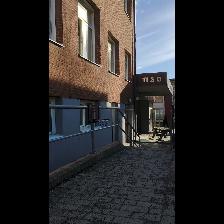
Label: NonHuman